Karol Antoniewicz

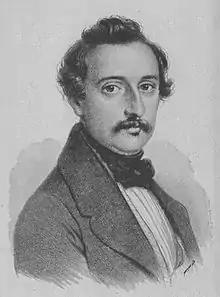
Karol Antoniewicz.

He was the son of Józef Antoniewicz, a nobleman and lawyer. His pious mother Józefa, née Nikorowicz, attended to his early training on their estate at Skwarzawa, where they had moved in 1818.